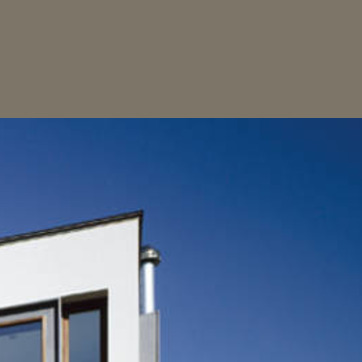
Material: sky